Parforceheide

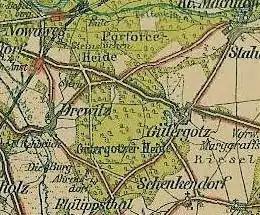
Pharus plan from 1903, detail

Until the beginning of the 20th century, the northern boundary of the Parforceheide was formed by the Bäkefließ, which was largely absorbed into the Teltow Canal. The historical map from 1903 next to the table of contents still shows the Bäkefließ (with its old name Teltefließ) at the top of the picture. Since its construction between 1900 and 1906, the Teltow Canal has closed off the forest to the north, followed even further north on the other side of the canal by the forests of Dreilinden. Between the Teltow Canal and the forest to the east is the narrow Berlin strip of Albrecht's Teerofen, which extends into Brandenburg here, so that a narrow strip of forest along the canal lies on Berlin territory.